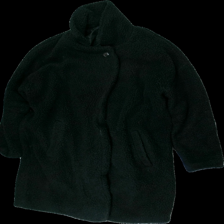
View: front
Type: Jacket
Category: Ladies
Brand: Lager 157
Colors: Black
Material: 100% polyester
Cut: Regular
Size: XL
Season: Winter
Damage: missing buttons and dusty exterior
Price range: <50
Recommended usage: Export